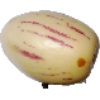
Label: Pepino 1